Gas Wars

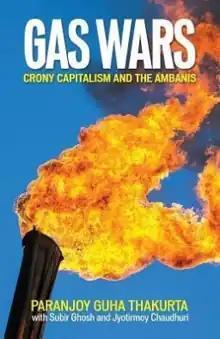

Gas Wars: Crony Capitalism and the Ambanis is a book written by Indian journalists Paranjoy Guha Thakurta, Subir Ghosh and Jyotirmoy Chaudhuri. The book was officially released on 15 April 2014. The book deals with the issue of irregularities in the determination of the price of natural gas in India.